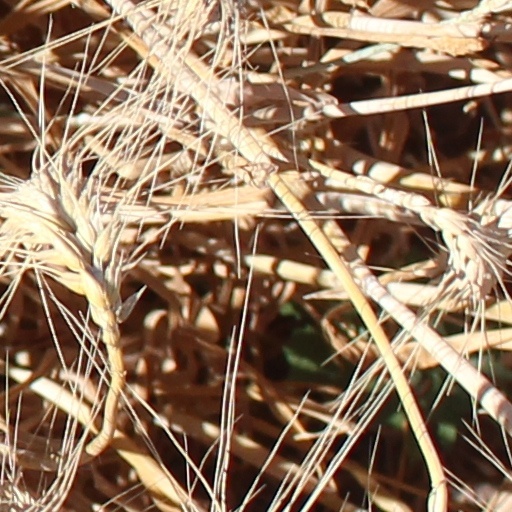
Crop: wheat